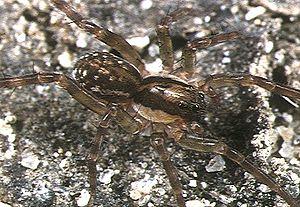
Piratula est un genre d'araignées aranéomorphes de la famille des Lycosidae.